History of rapid transit

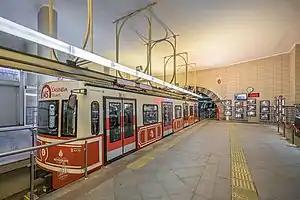
The Tünel is Istanbul's first underground urban funicular railway, which was opened in 1875

Istanbul's Tünel (F2) which was opened in 1875, second-oldest extant subterranean urban rail line in the world, after the London Underground (1863). It is thus the oldest surviving underground urban funicular rail line in continental Europe, as the older 1862 funicular line in Lyon has been converted into an underground road tunnel. It still operating from Beyoğlu to Karaköy with distance 0.5 km (0.3 mi). Istanbul's 1875 Tünel is sometimes described as an early subway system but is actually an underground funicular.